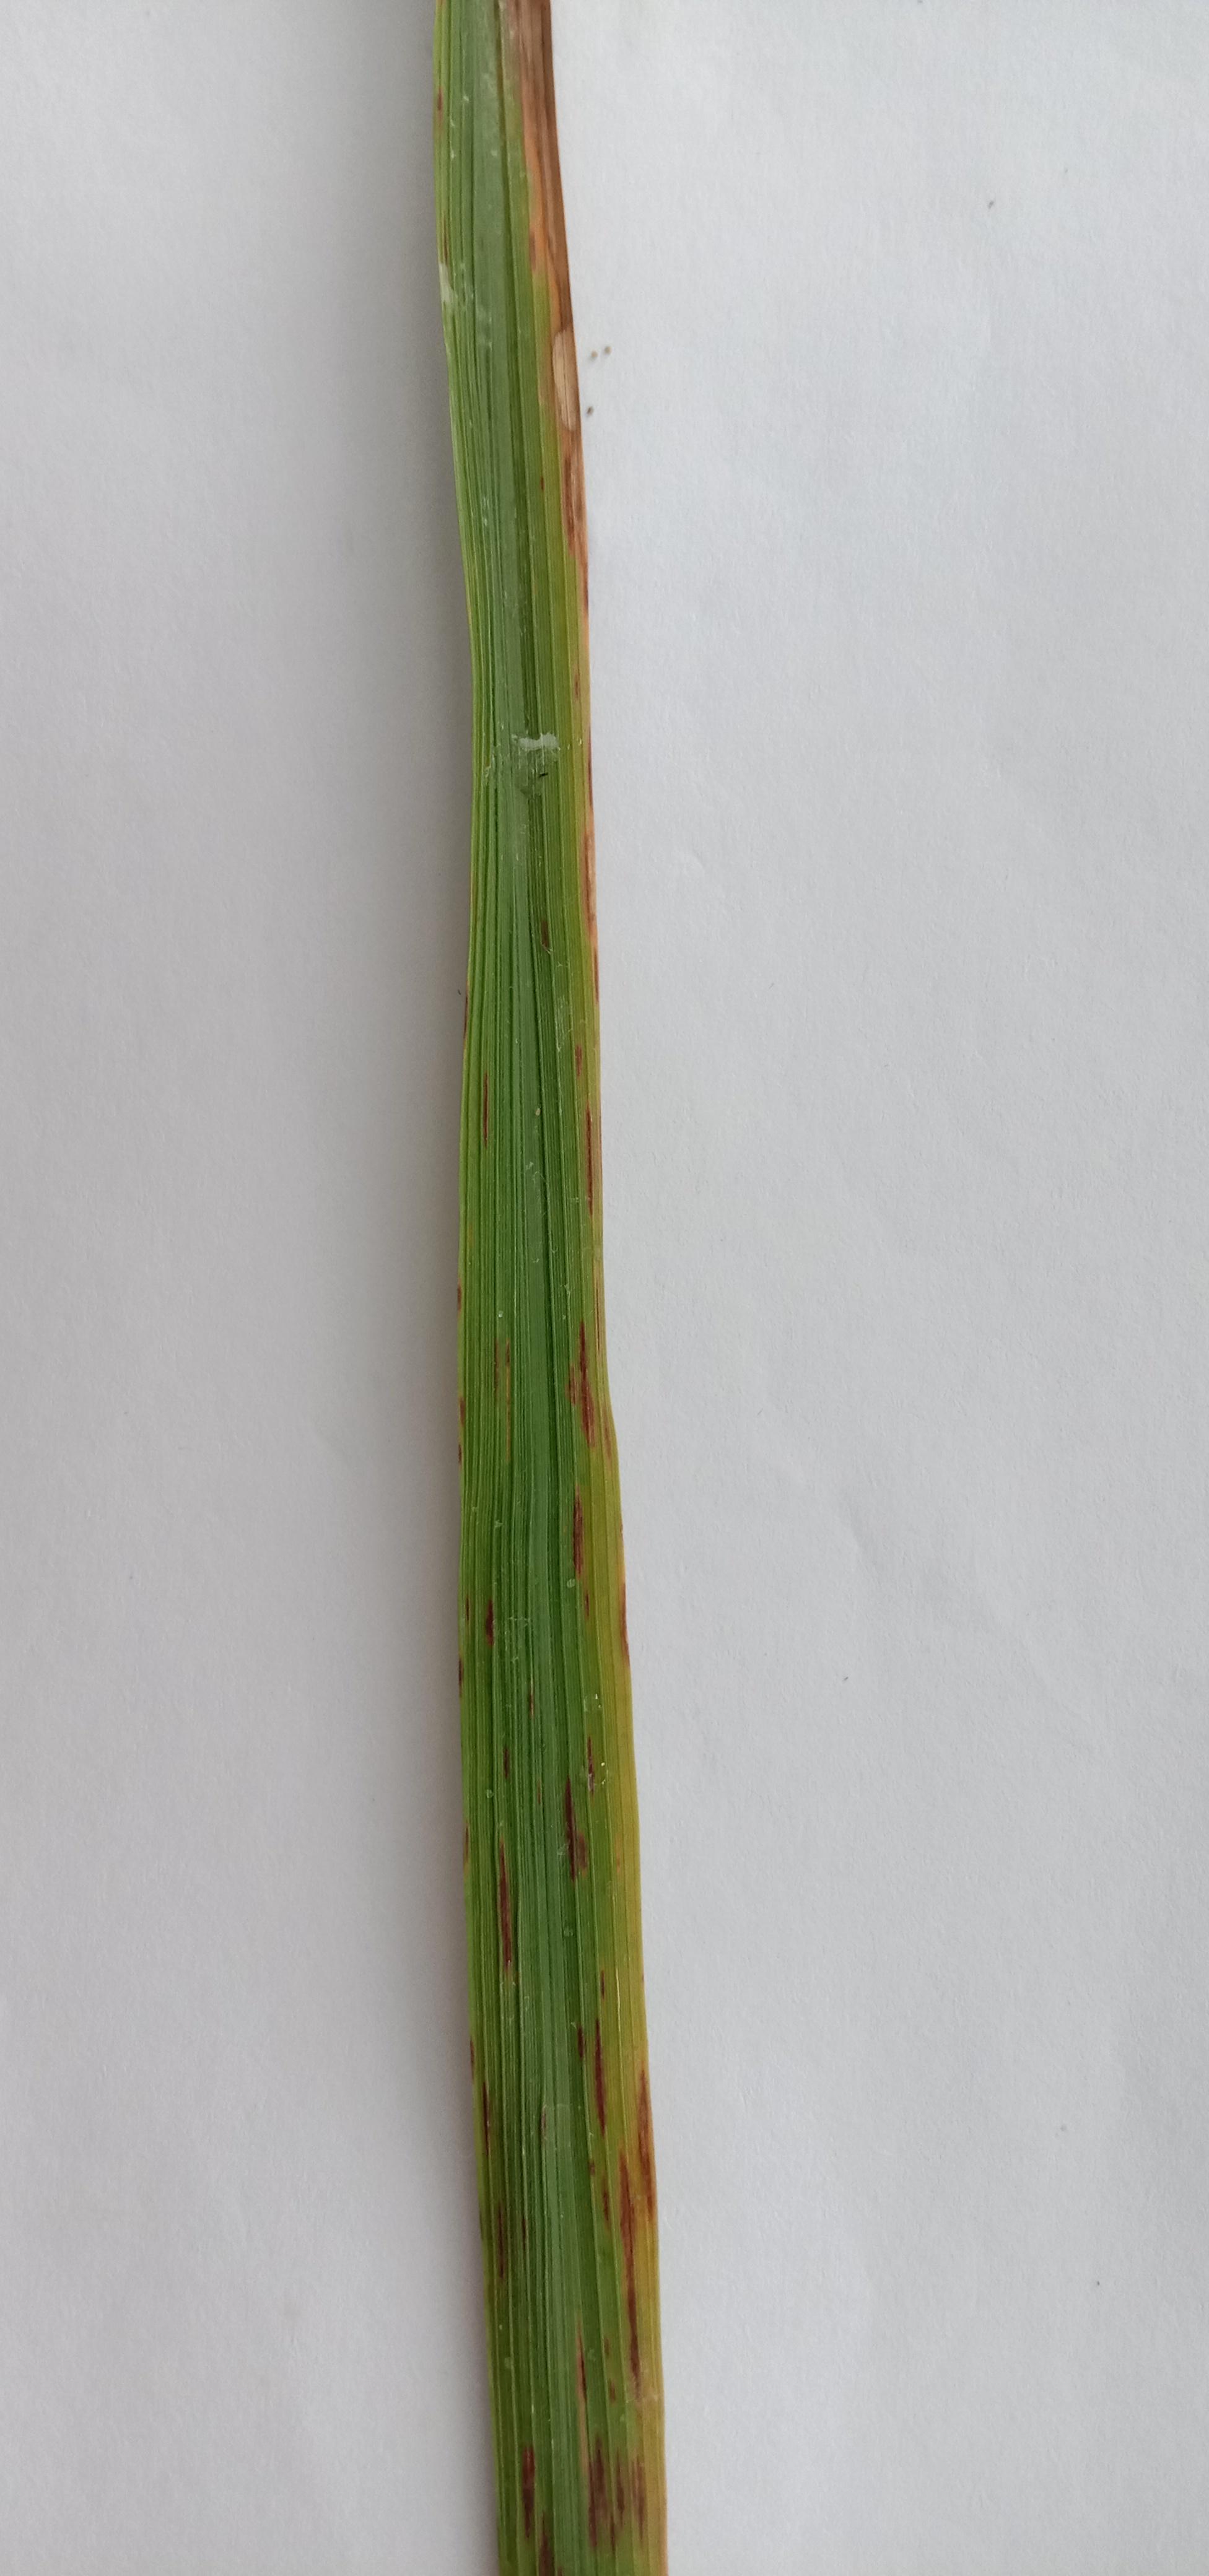
Label: Rice___Leaf_Blast